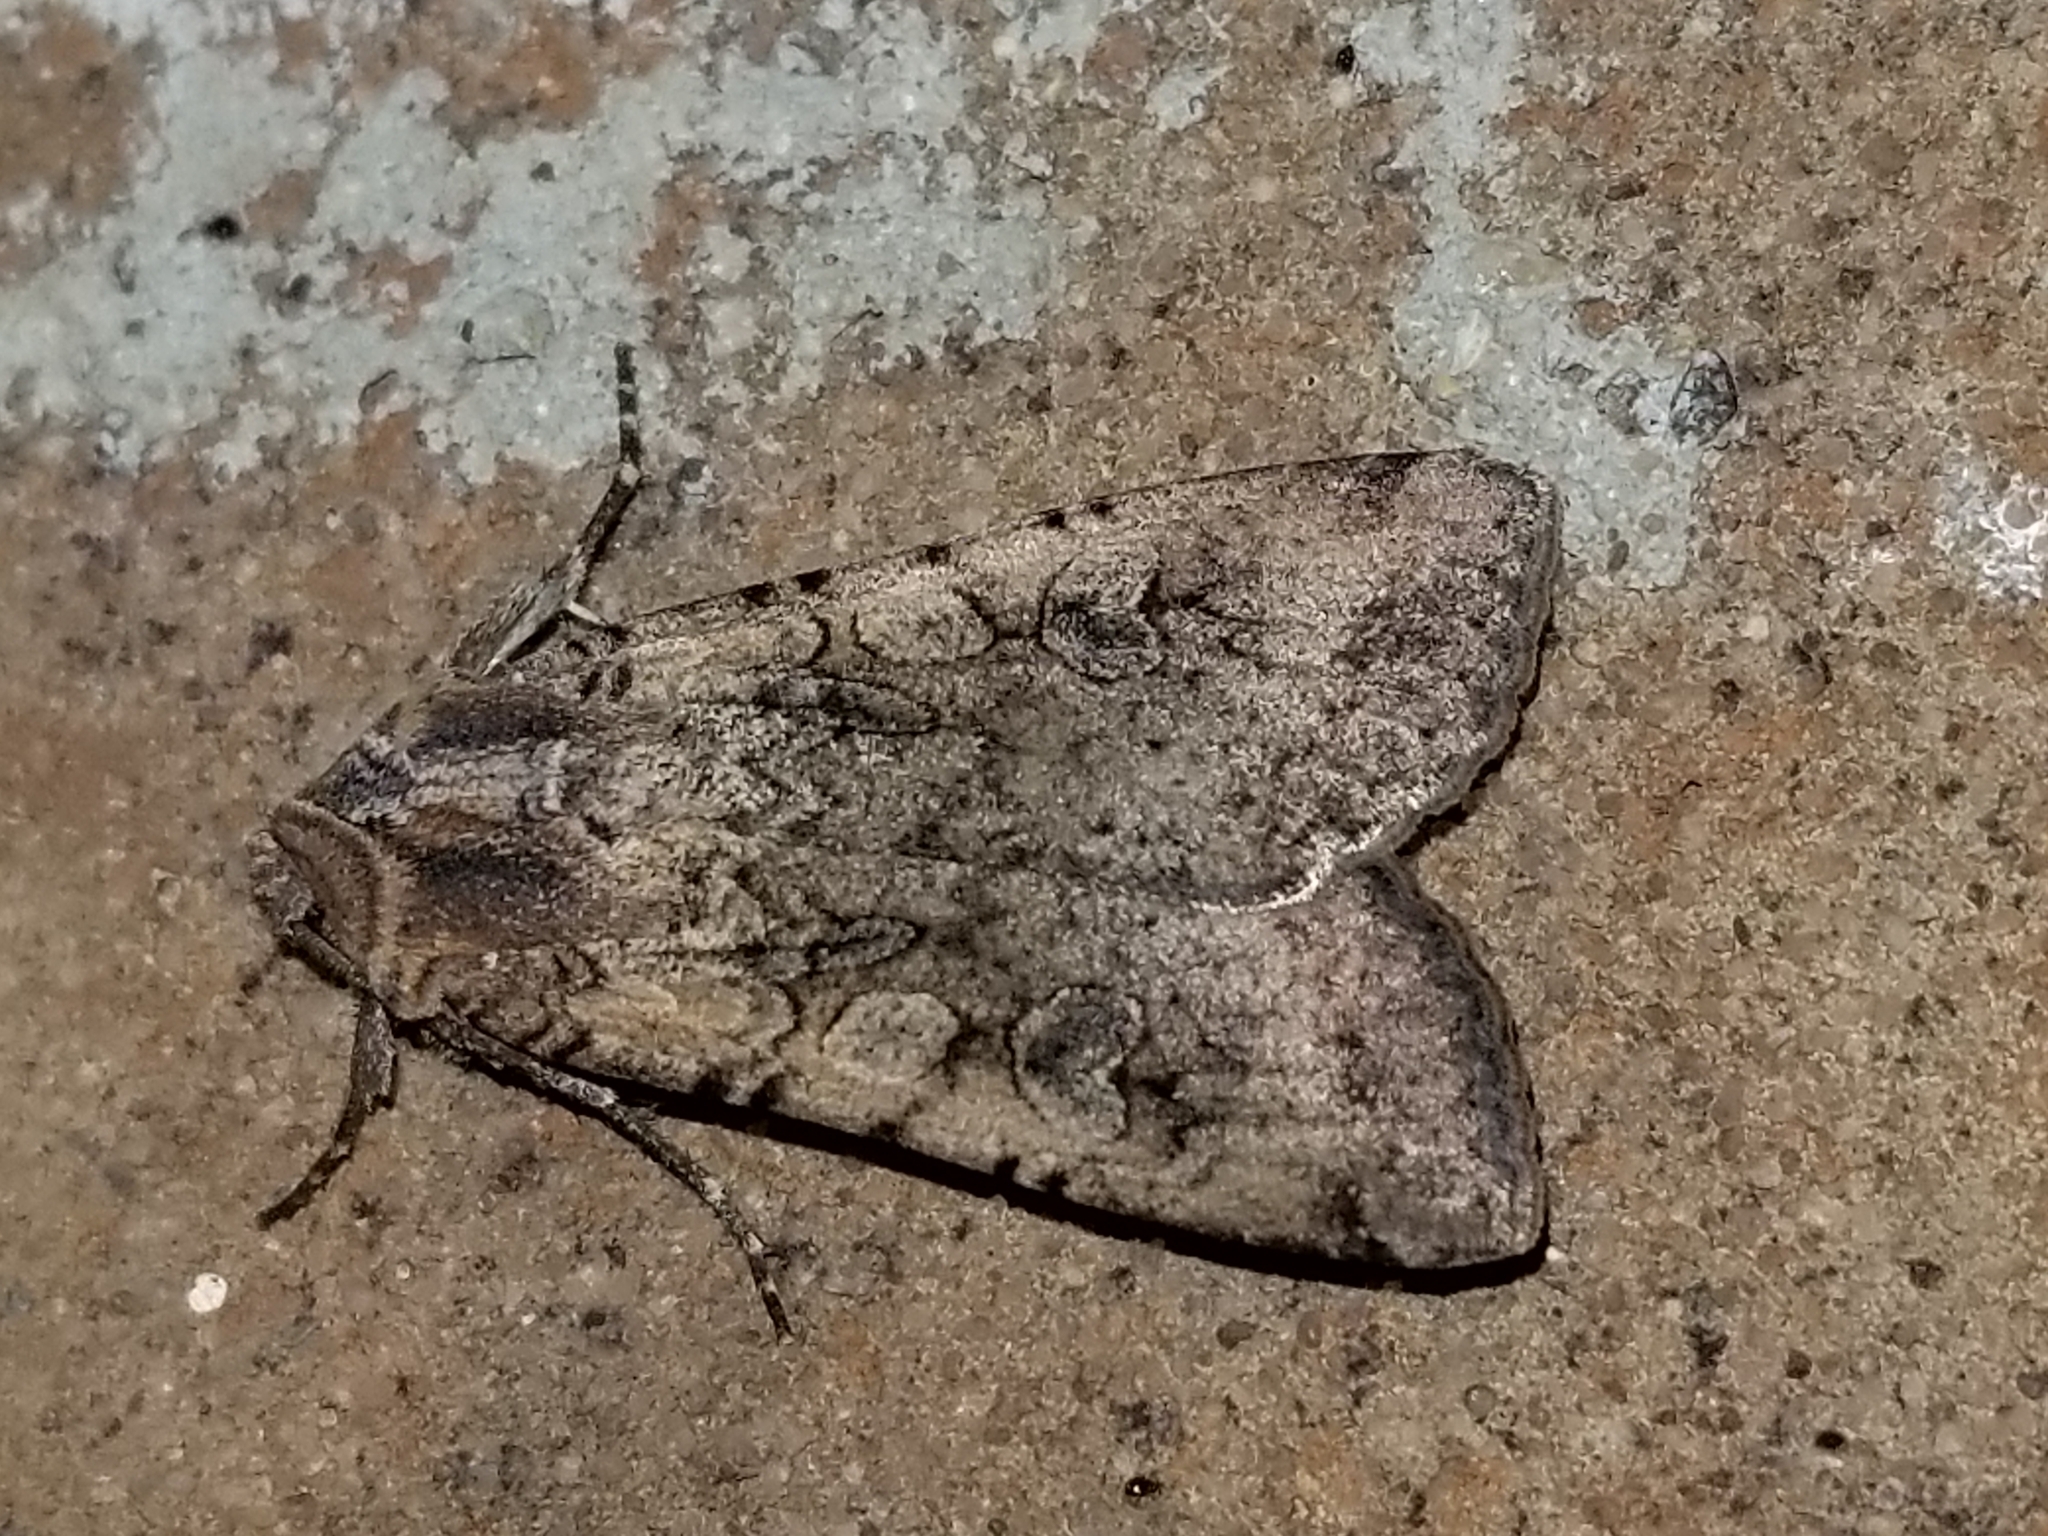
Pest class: cutworms